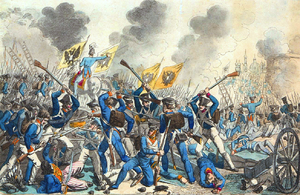
Frédéric François Chopin est un compositeur et pianiste virtuose d'ascendance franco-polonaise, né en 1810 à Żelazowa Wola, sur le territoire du duché de Varsovie, et mort en 1849 à Paris.
L’Étude opus 10, nᵒ 12 en do mineur, connue sous le nom d'Étude révolutionnaire ou Étude sur le bombardement de Varsovie, est une œuvre pour piano seul écrite par Frédéric Chopin en 1831, et la dernière de son premier opus, Études op. 10, dédiée « à [son] ami Franz Liszt ».